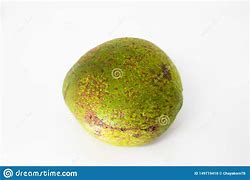
Label: Avocado